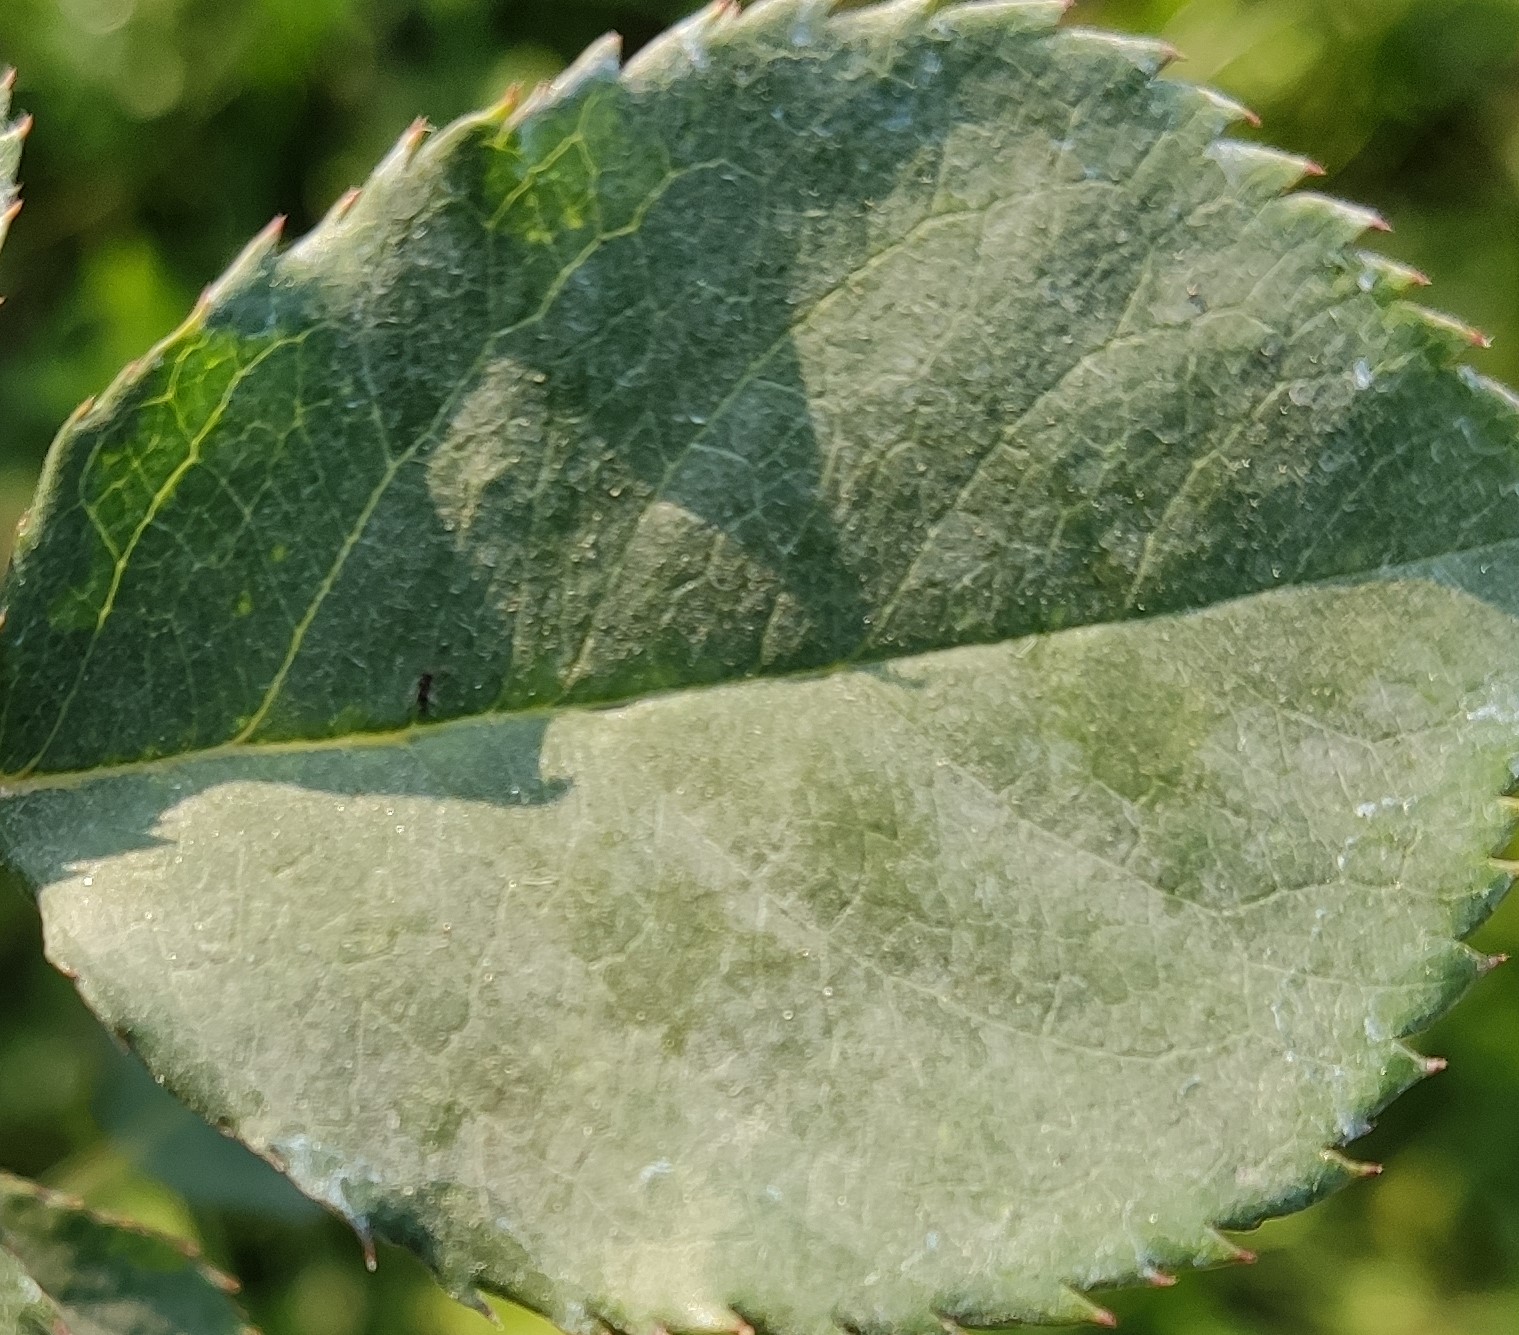
Label: Fresh Leaf